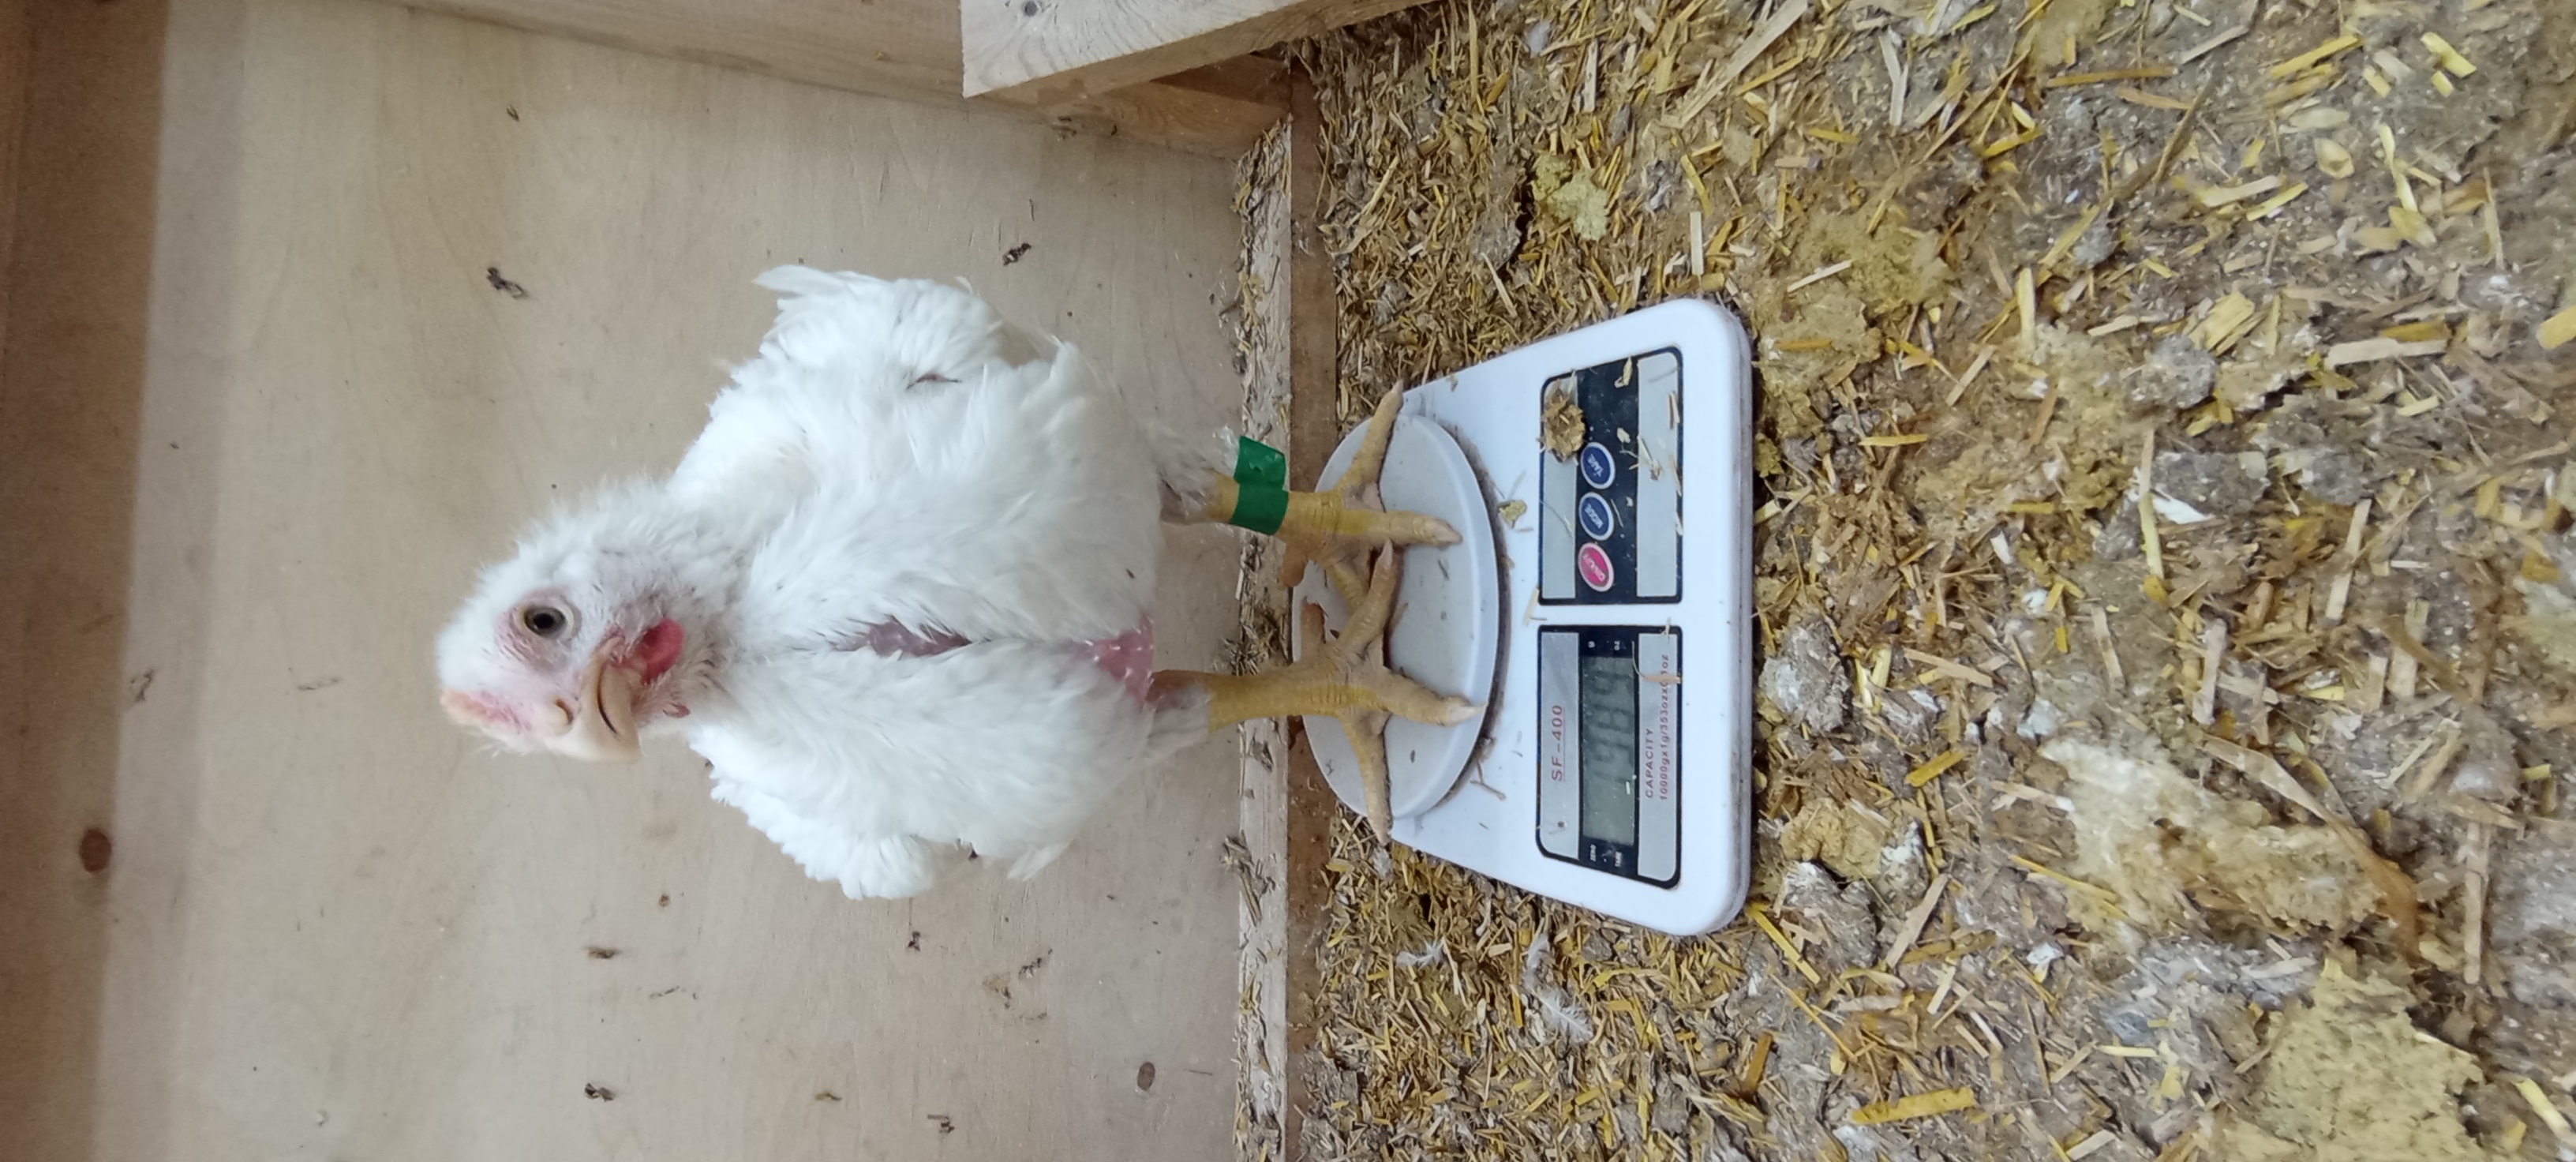
Weight: 1992 g